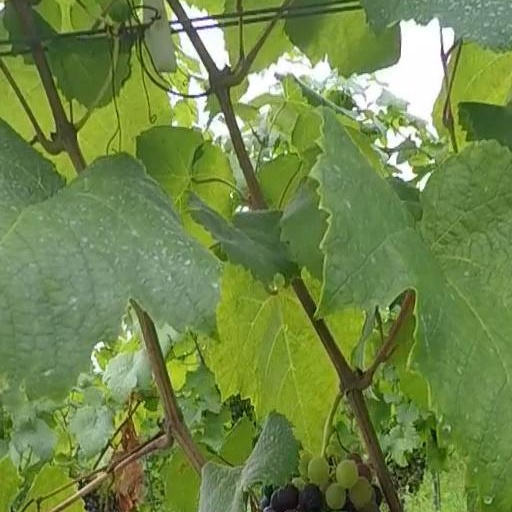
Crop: grape